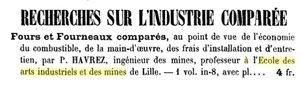
Fours et fourneaux comparés, par P. HAVREZ, ingénieur des mines, professeur à l'Ecole des arts industriels et des mines de Lille, 1862
Paul Havrez est un chimiste belge, découvreur d'une formule du benzène, qu'il soumet pour publication en novembre 1864 ; l'article novateur est publié en 1865 quelques mois après Friedrich Kekulé von Stradonitz.